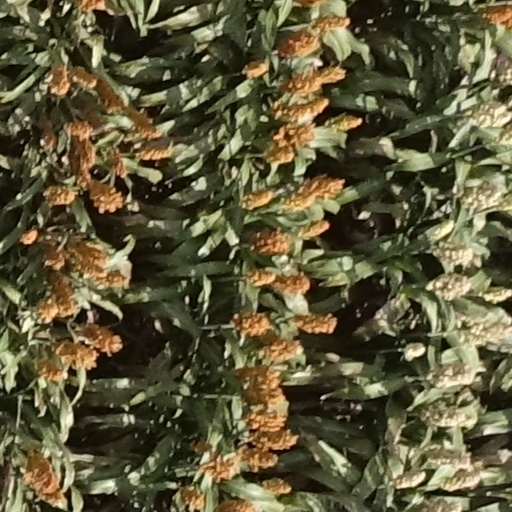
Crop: sorghum